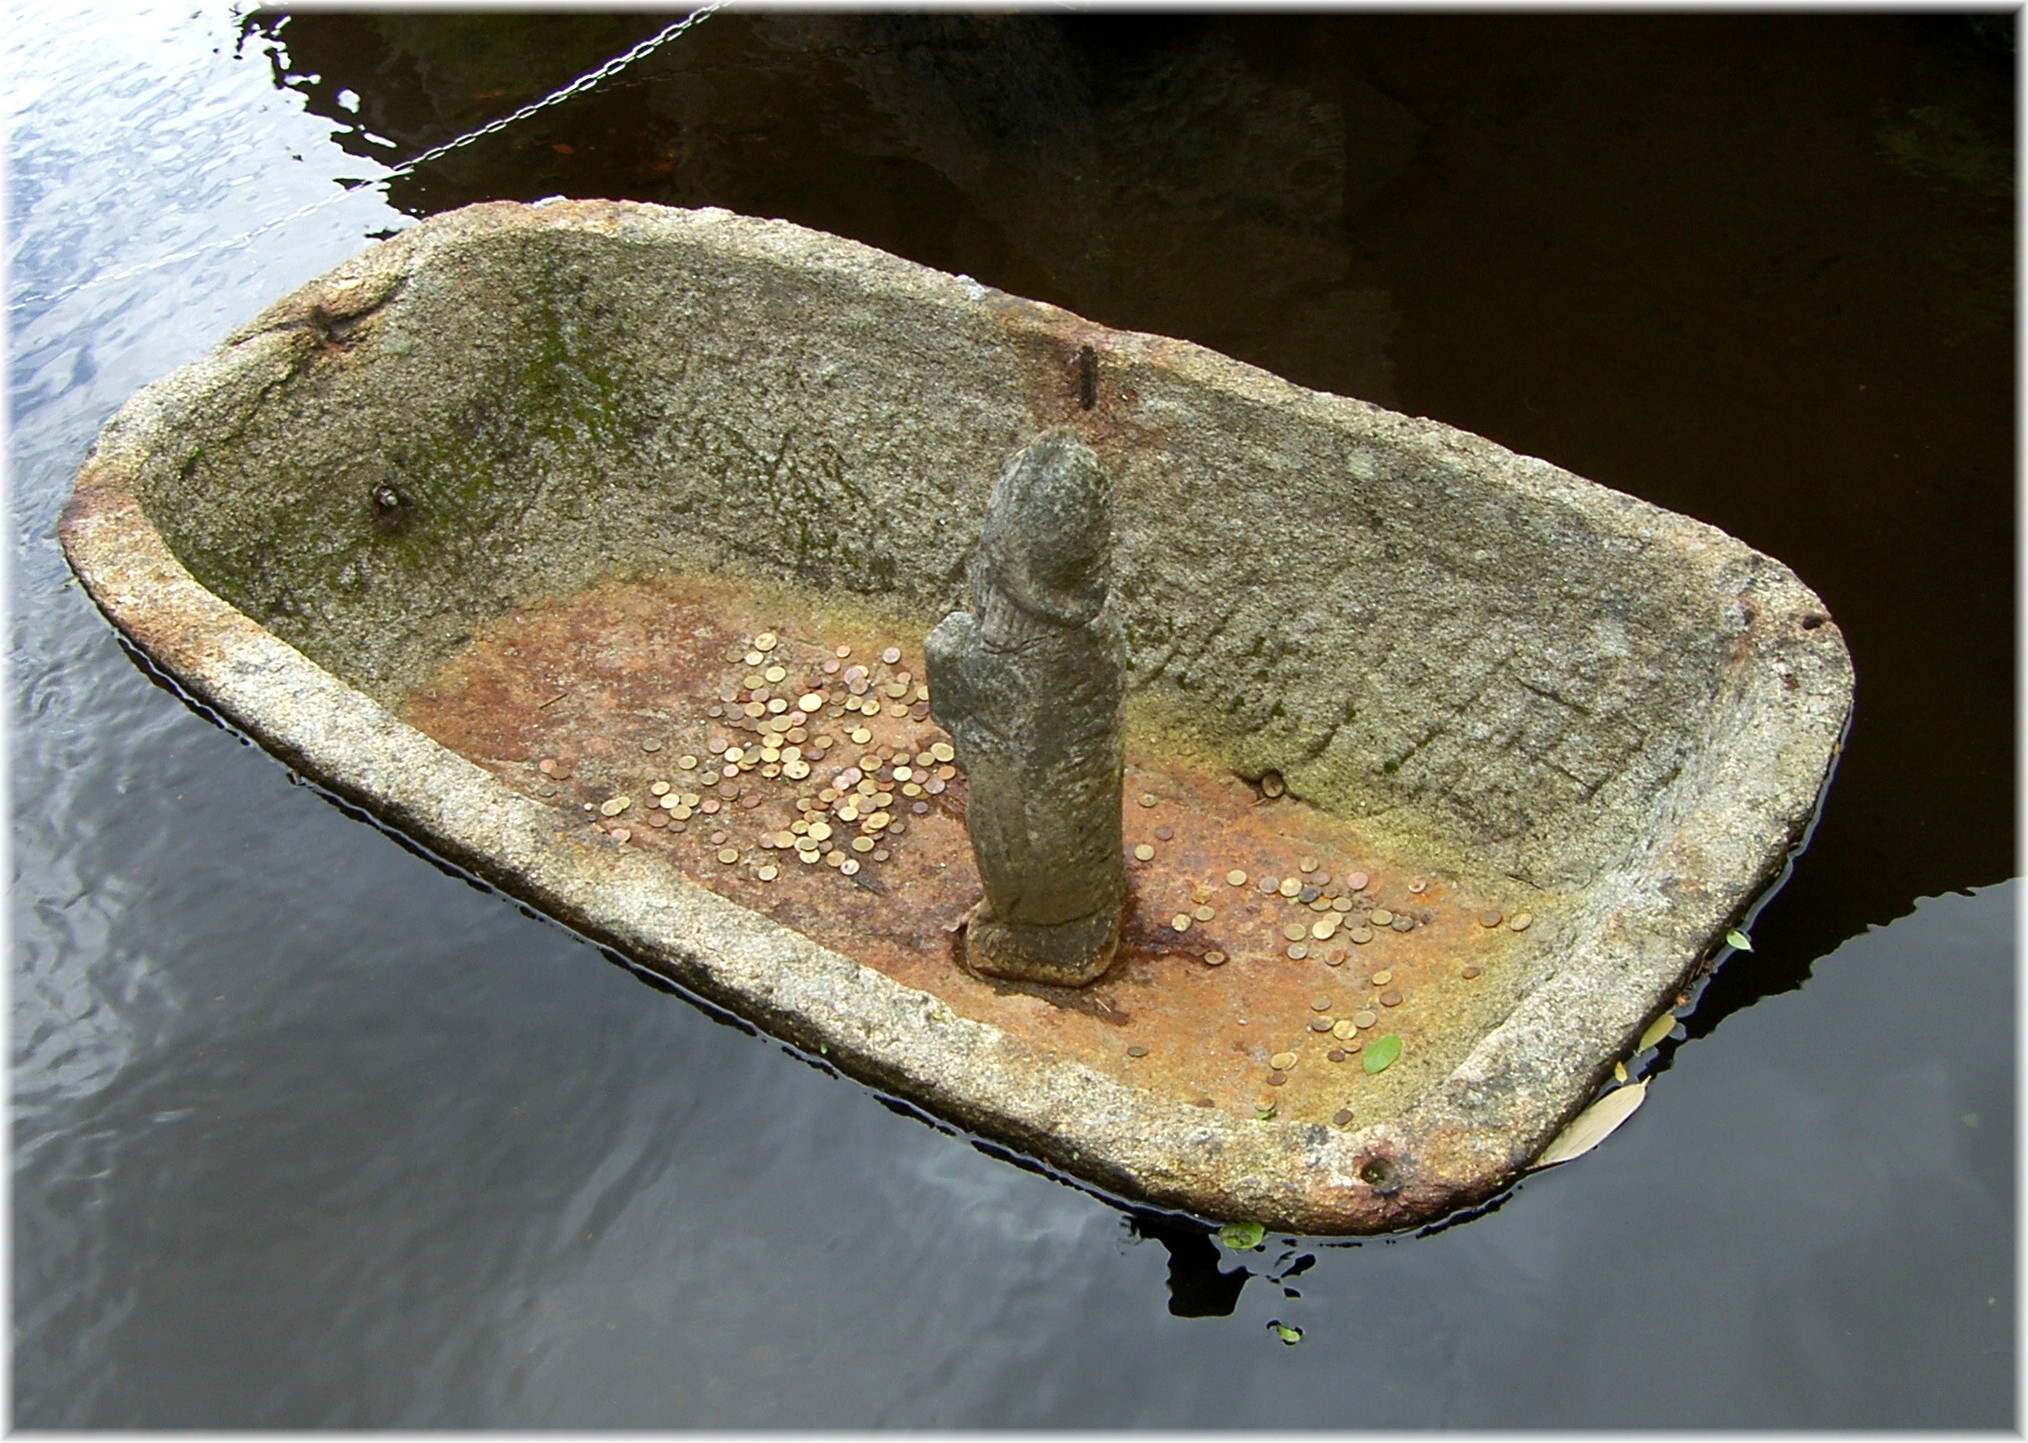
water, wood, cool image